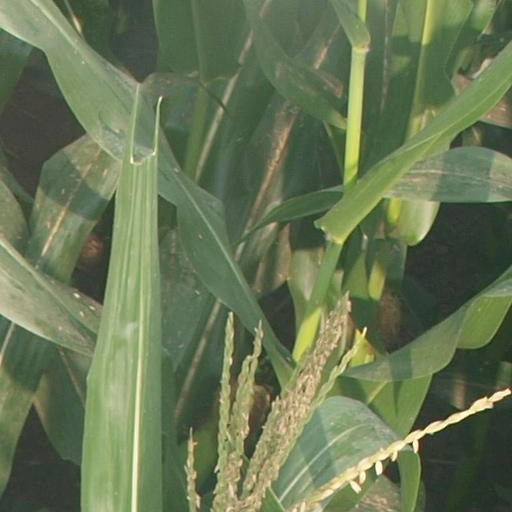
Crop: maize; corn